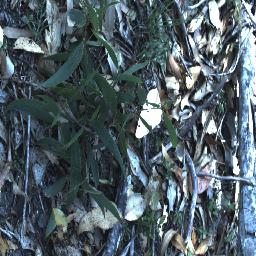
Label: negative